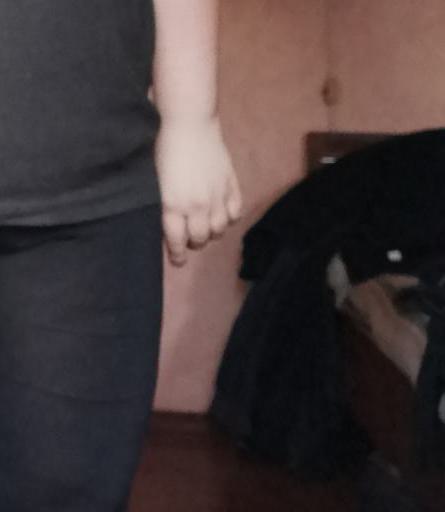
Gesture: no_gesture